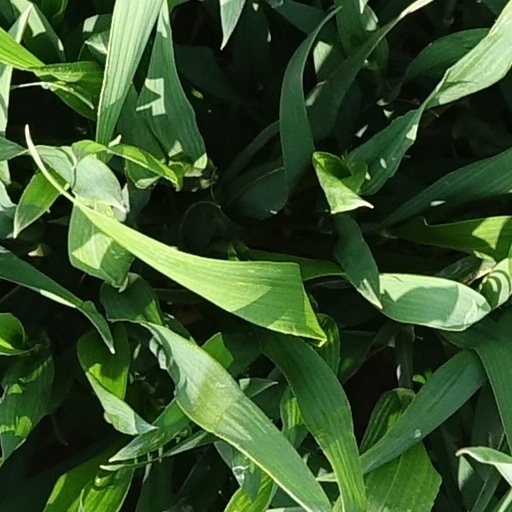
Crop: wheat